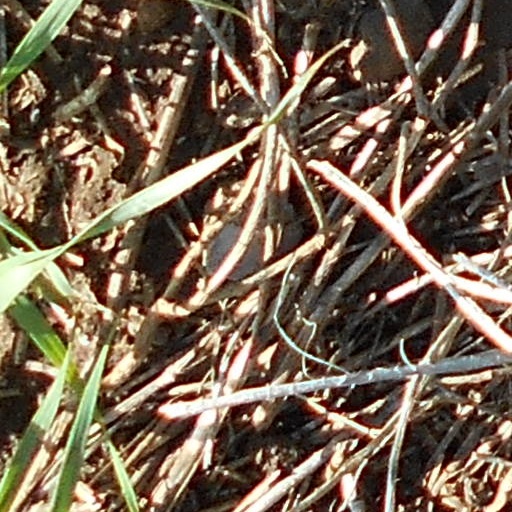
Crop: wheat